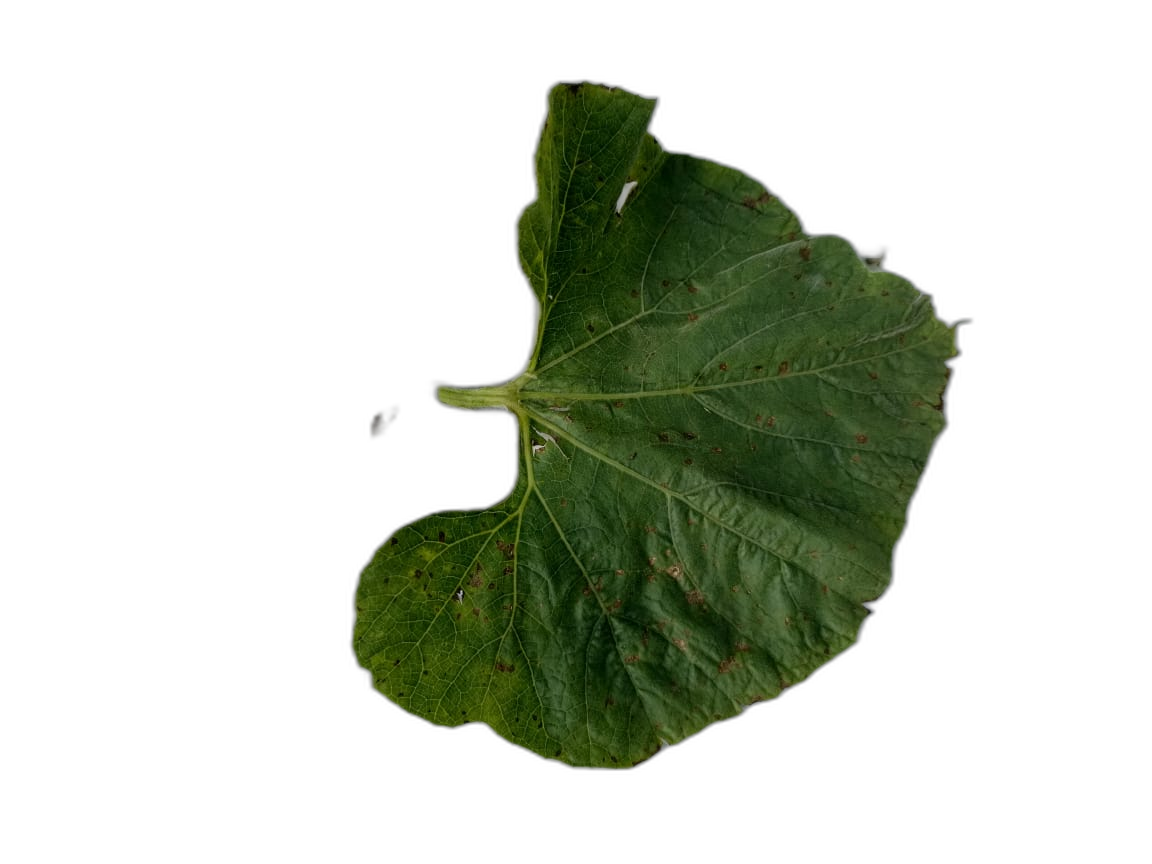
Crop: Bottle Gourd
Label: Alternaria_Leaf_Blight